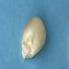
Maize quality: Good